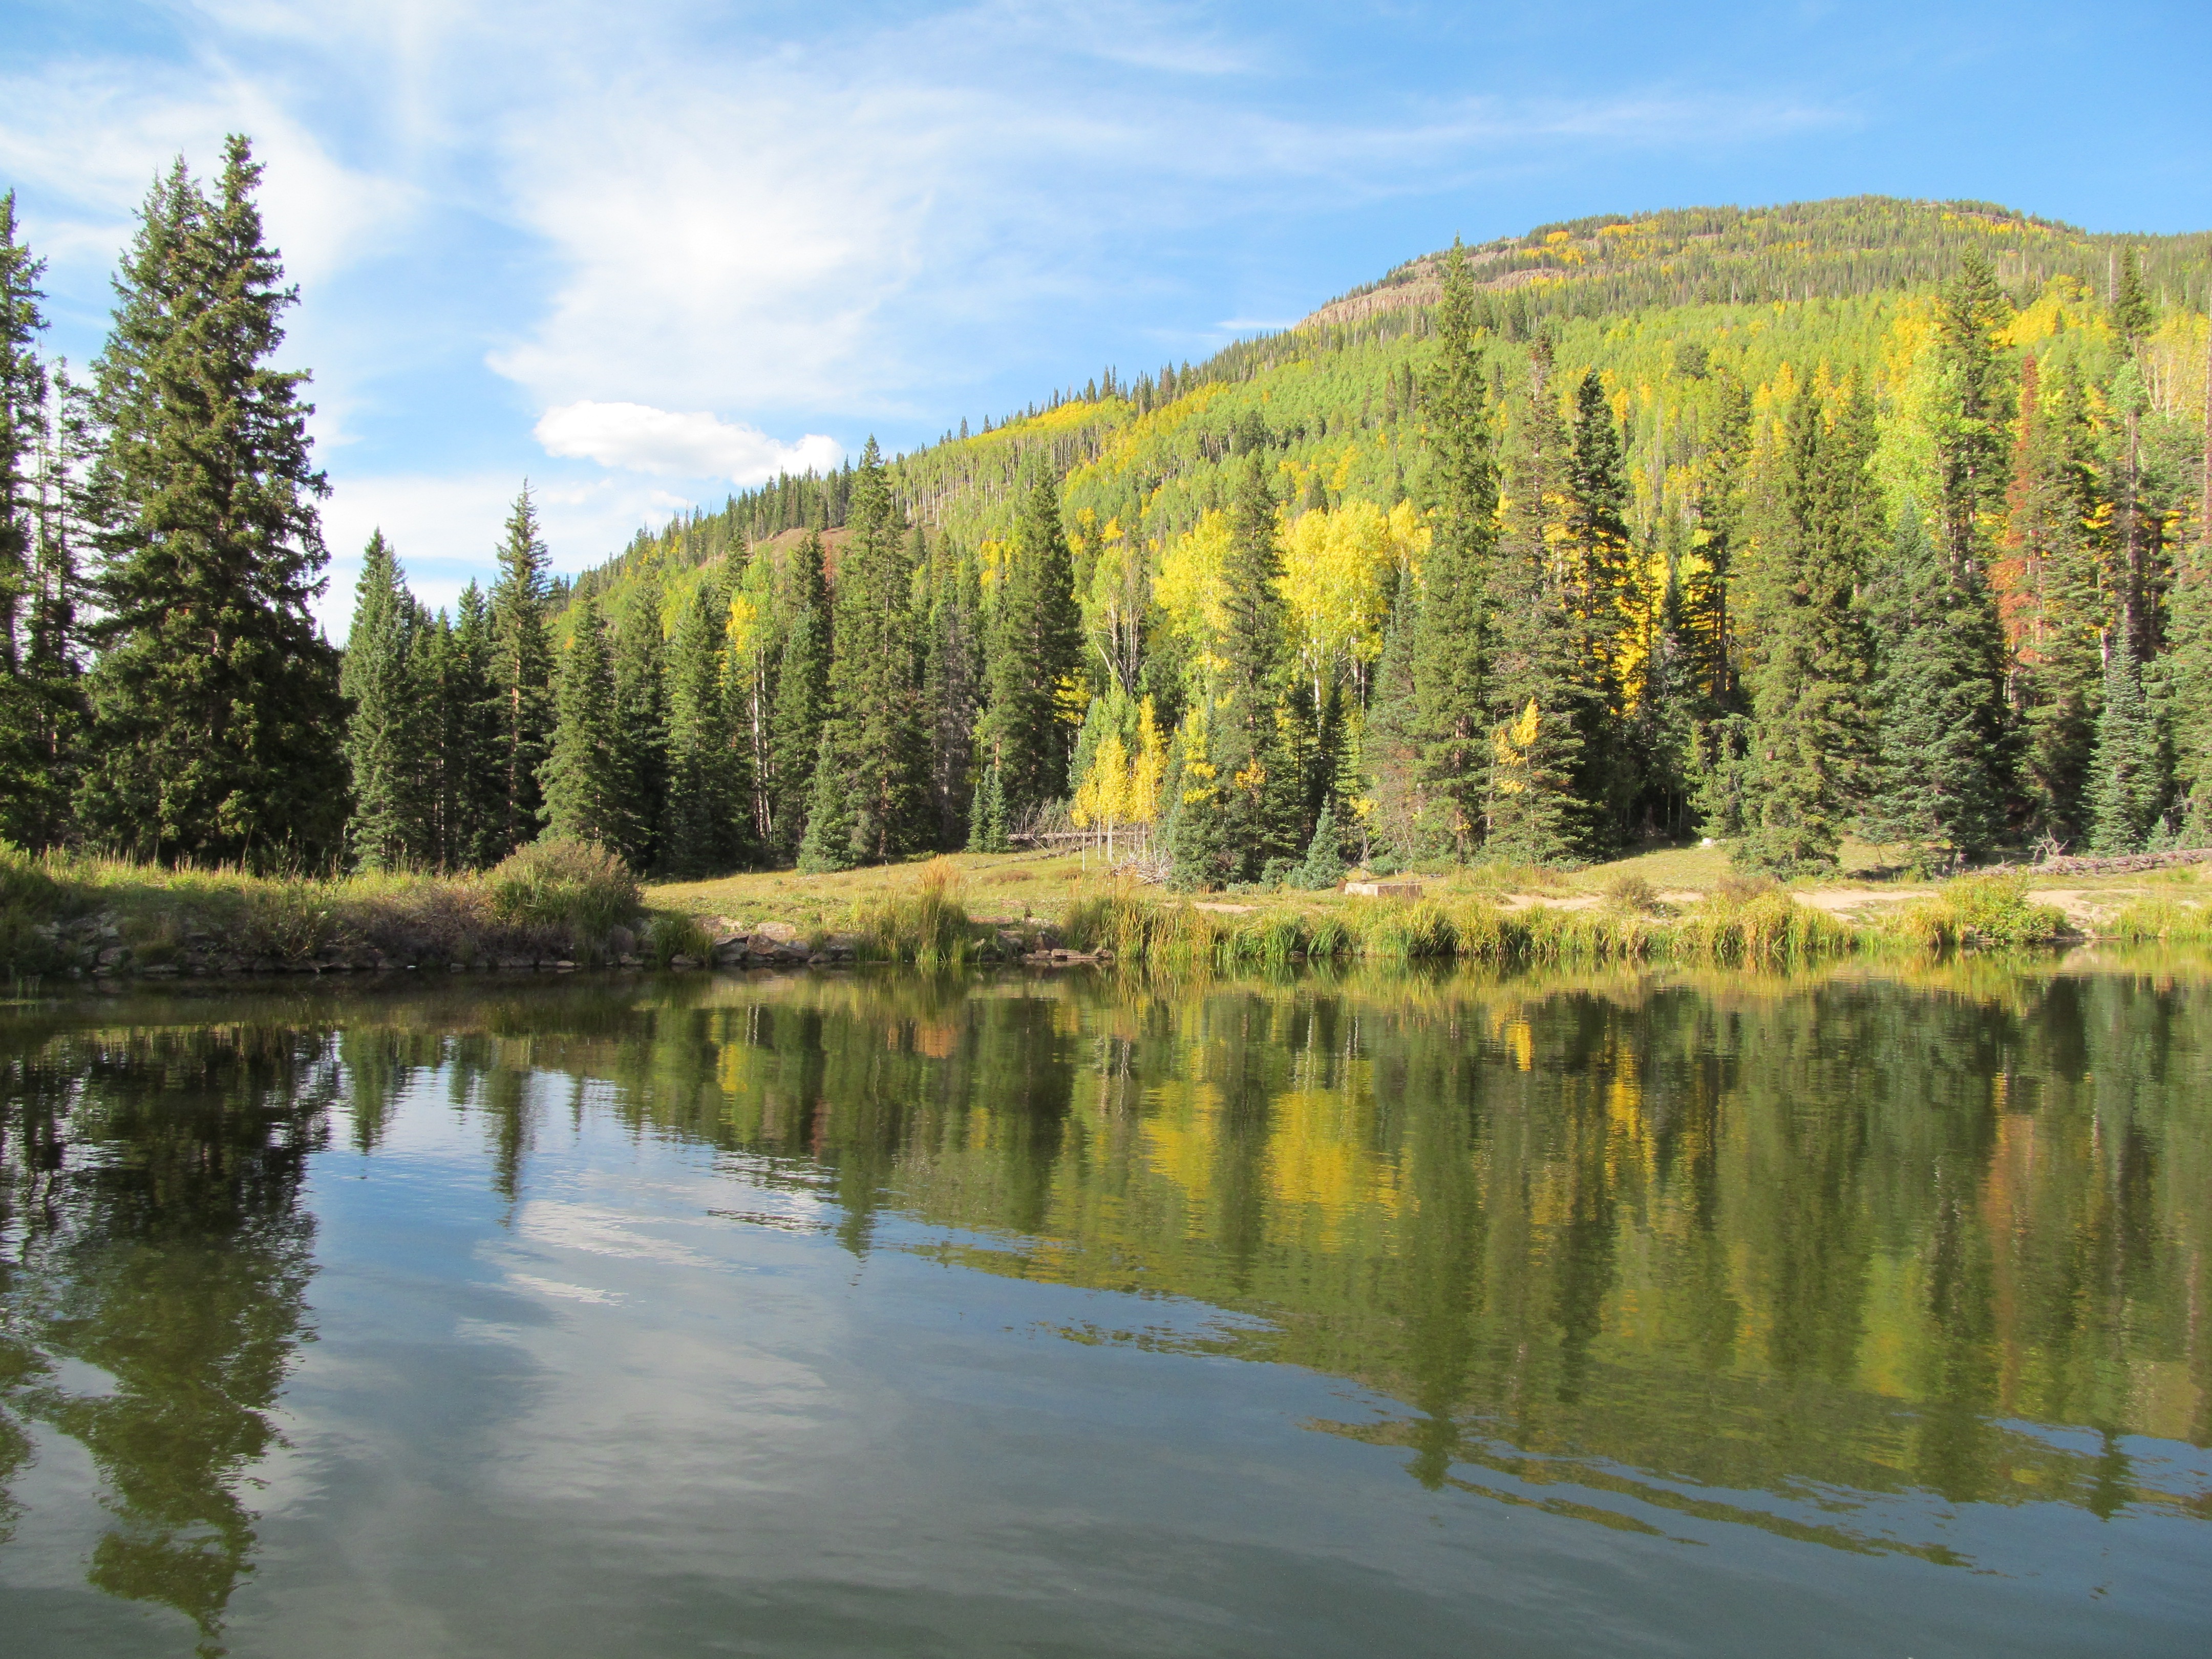
landscape, tree, wilderness, mountain, meadow, lake, river, pond, reflection, tranquil, autumn, serene, wetland, reflections, loch, ecosystem, tarn, tucker's pond, woody plant